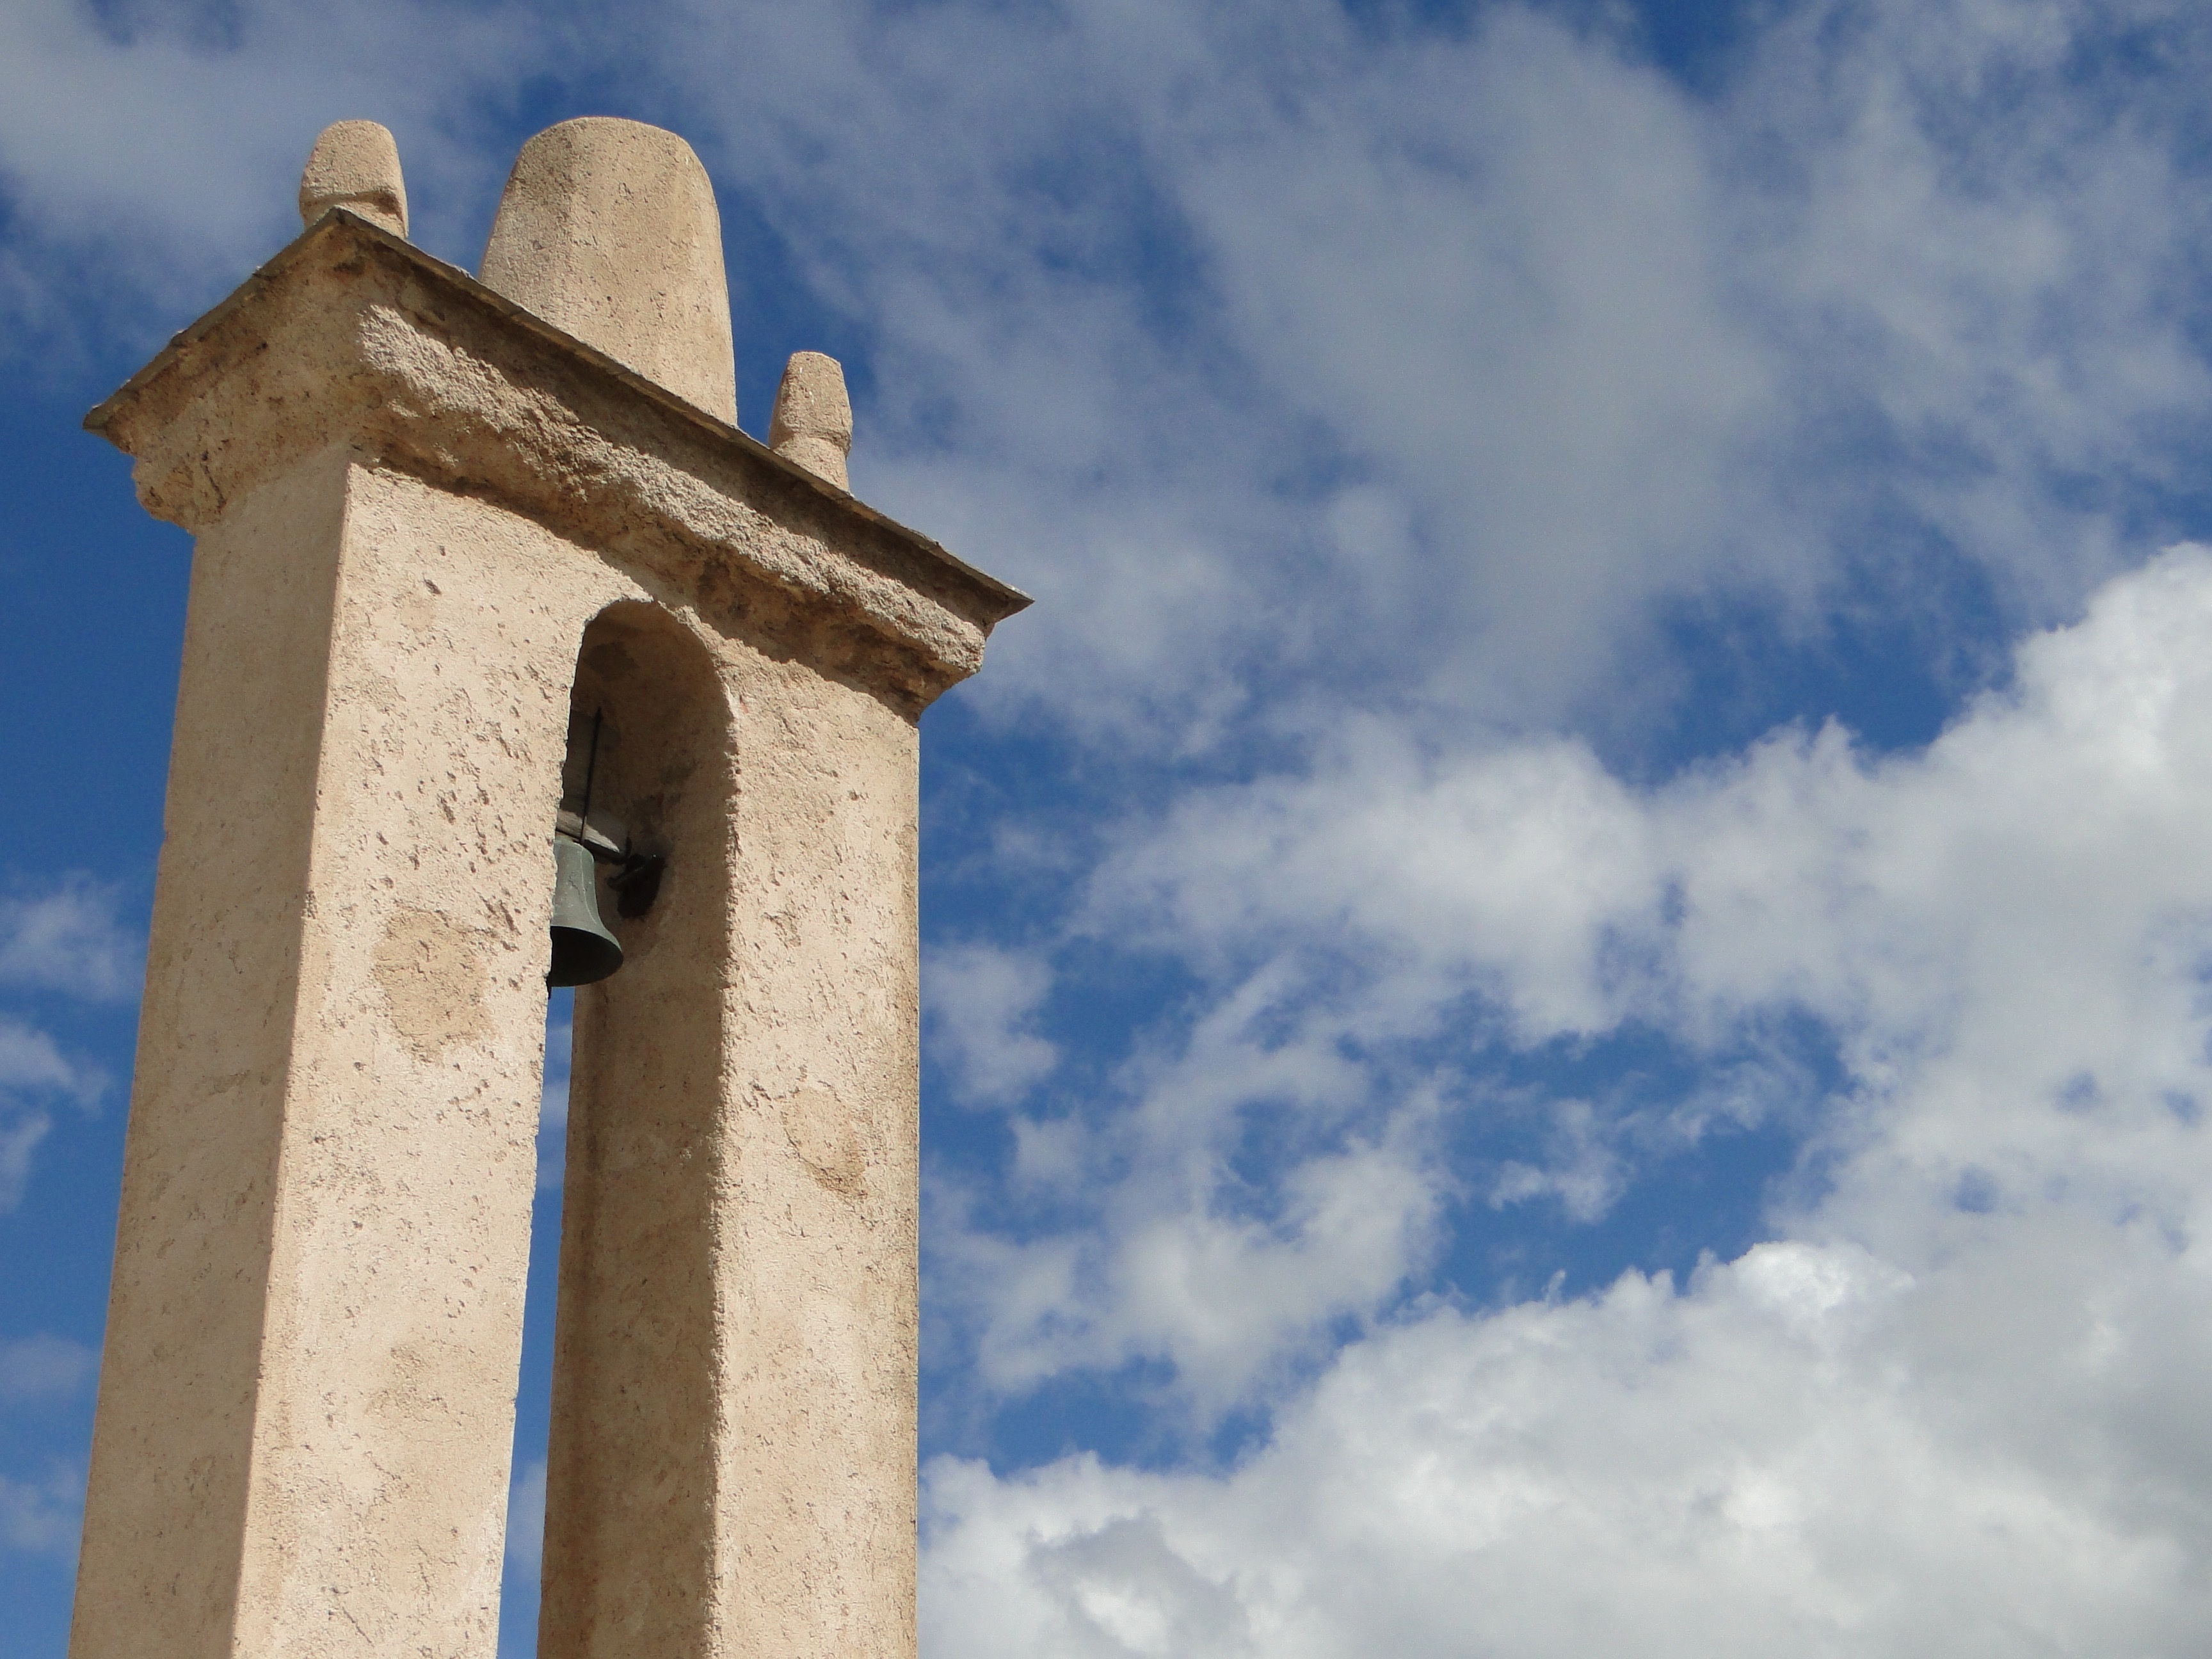
cloud, sky, monument, statue, tower, symbol, blue, cross, steeple, corsica, cloud mood